David Barrera

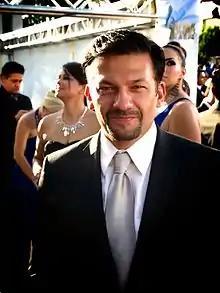
Barrera at the 2012 ALMA Awards

David Joel Barrera (born December 28, 1968) is an American actor. He is best known for his role as Gunnery Sgt. Ray 'Casey Kasem' Griego in "Generation Kill". He has appeared in television series including "Grimm", "Heroes", "", "Boston Legal", "Medium", "Nip/Tuck", "NYPD Blue", "Murder One", "Without a Trace", "The West Wing", "The Big Bang Theory" and "24" for which he got nominated for an ALMA Award.